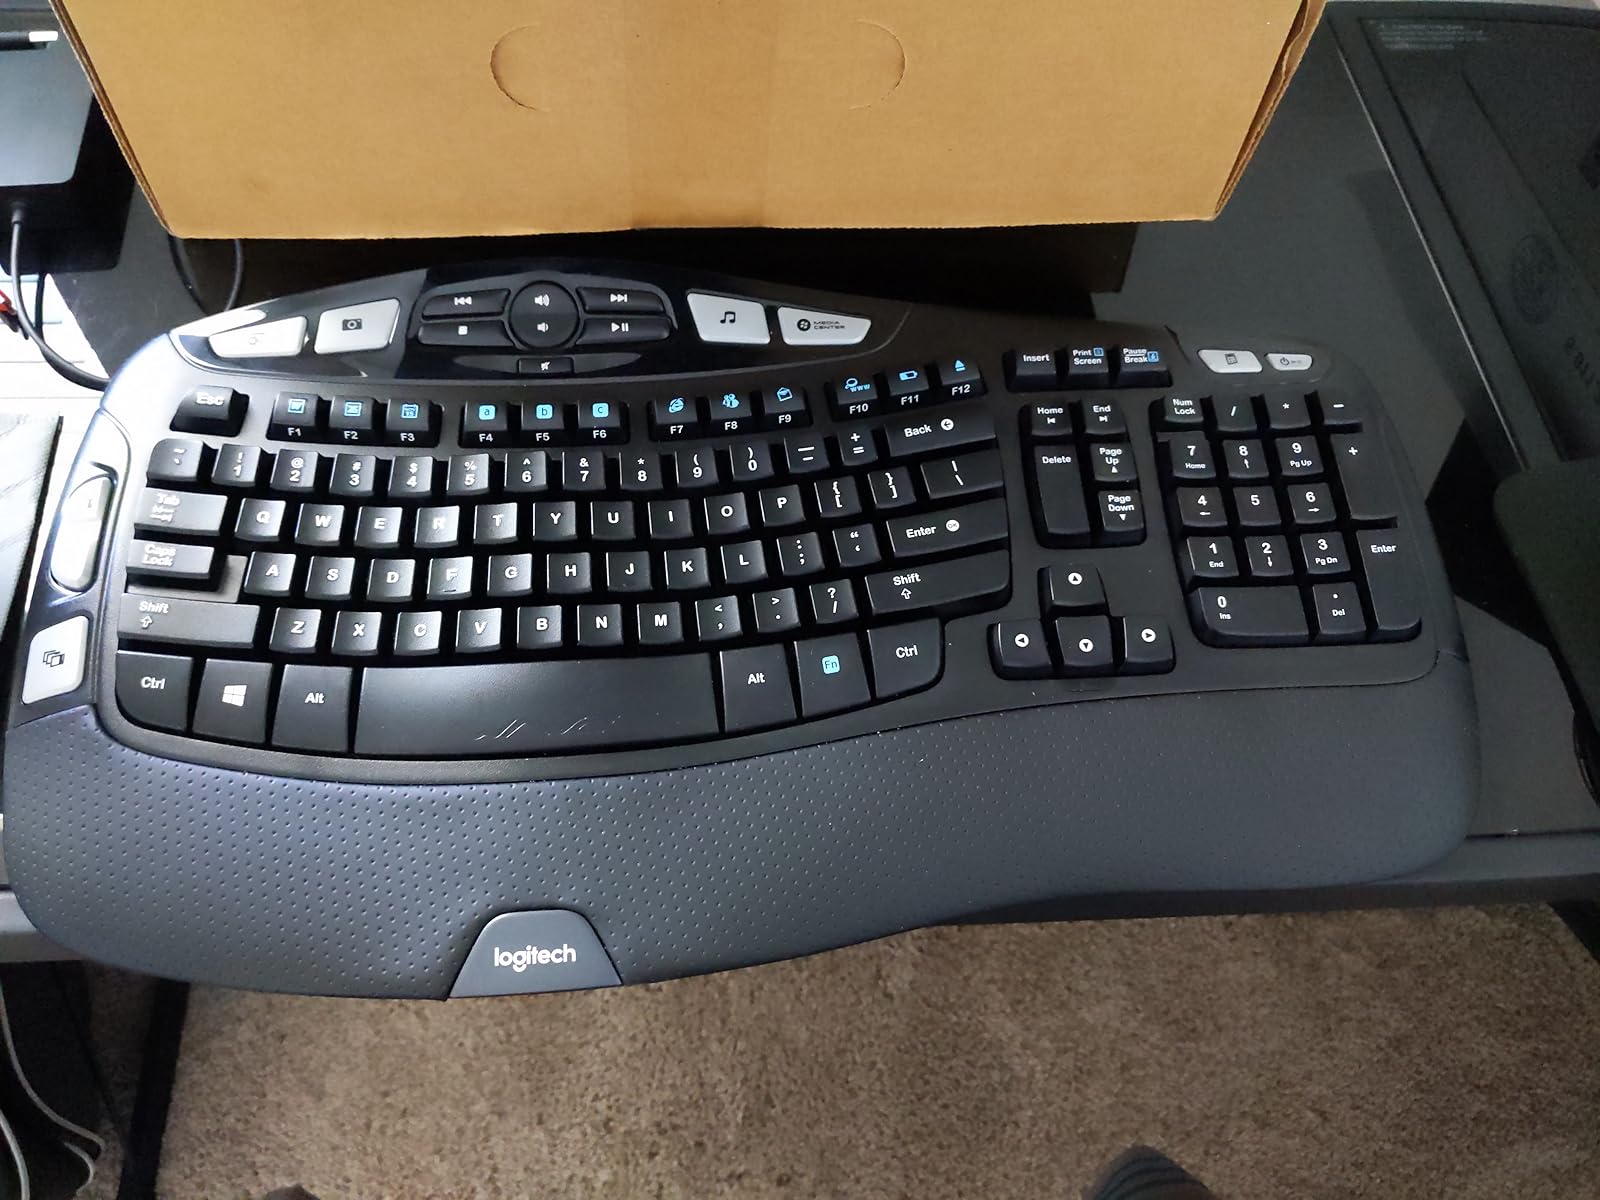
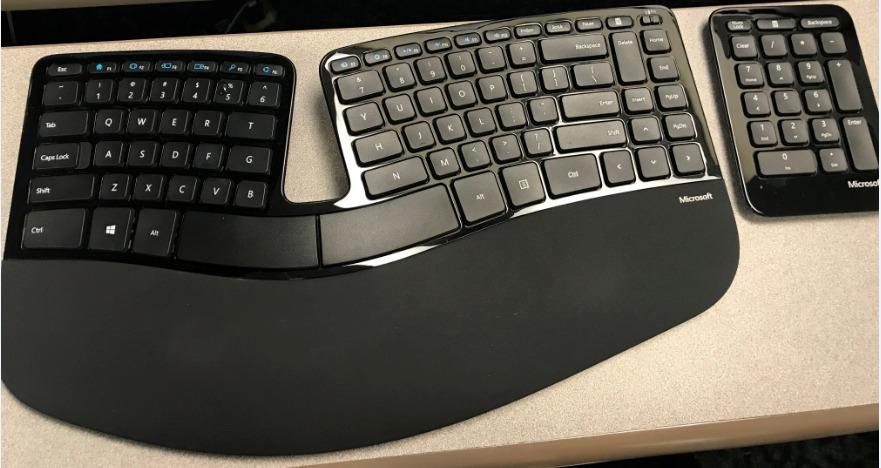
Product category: keyboard
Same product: no